James Tait (architect)

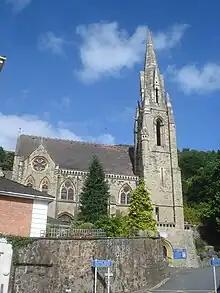
Congregational Church, Malvern 1875

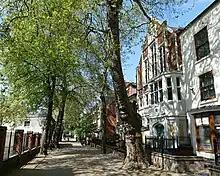
Sunday School Memorial Hall (now Revolution Bar), New Walk, Leicester 1883

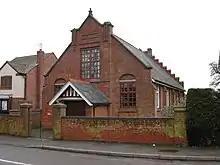
Claybrooke Village Hall 1894

James Tait FRIBA (10 February 1835 – 9 July 1915) FRIBA was an architect based in Leicester.